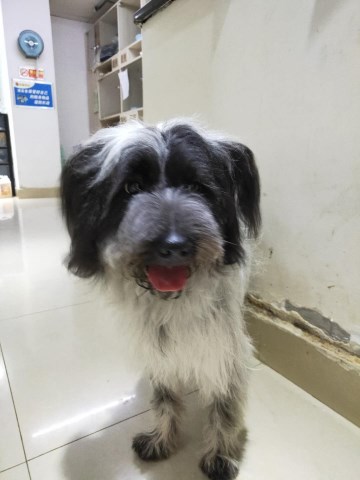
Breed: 2342-n000102-miniature_schnauzer